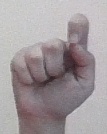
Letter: fa